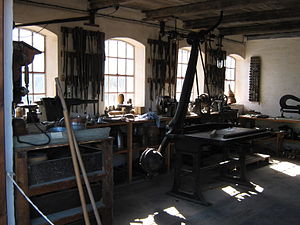
Smede- og maskinværksted fra Rynkeby, Fyn / Bygningen
Metaltrykkerværkstedet. Frilandsmuseet.
Smedeværksted fra Rynkeby. Metaltrykkeriet. Frilandsmuseet.
Frilandsmuseets Smede- og maskinværksted fra Rynkeby stammer fra landsbyen Rynkeby på Østfyn, otte km sydvest for Kerteminde. Værkstedets indgangsgavl lå direkte ud til Rynkeby Bygade.